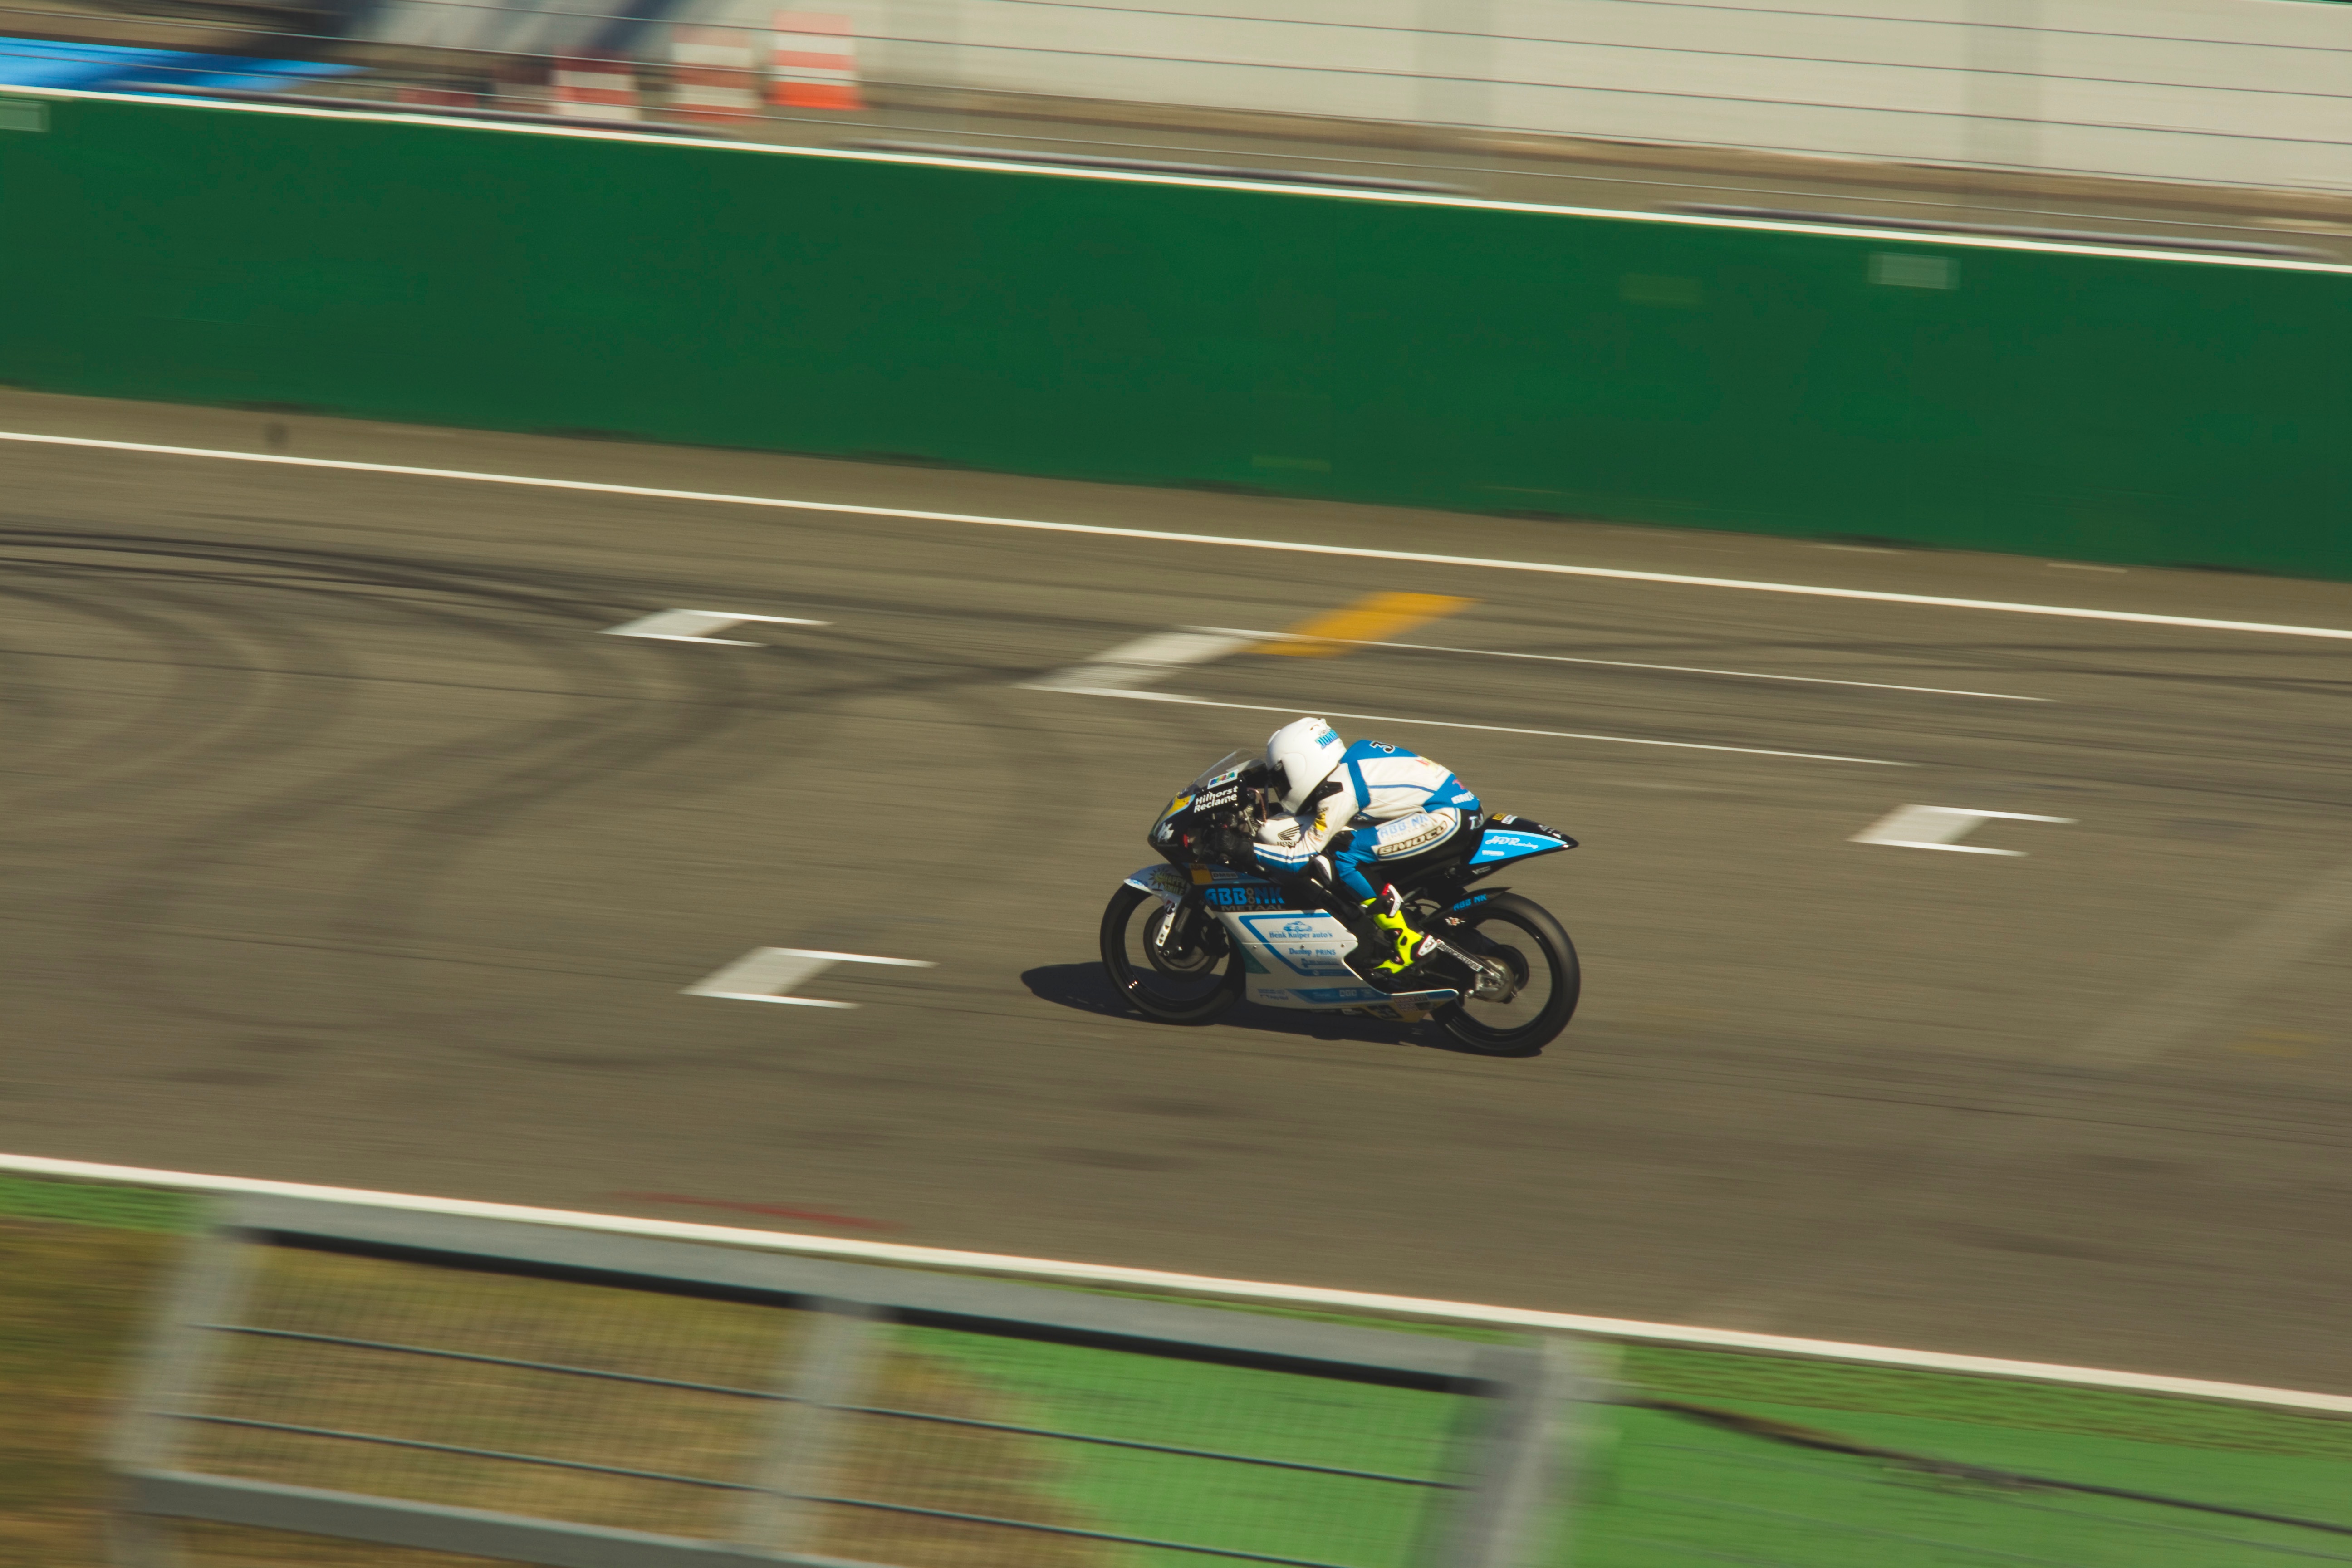
structure, vehicle, motorcycle, race, sports, racing, race track, motorsport, screenshot, motorcycle racing, road racing, sport venue, motorcycle speedway, auto race, dirt track racing, superbike racing, grand prix motorcycle racing